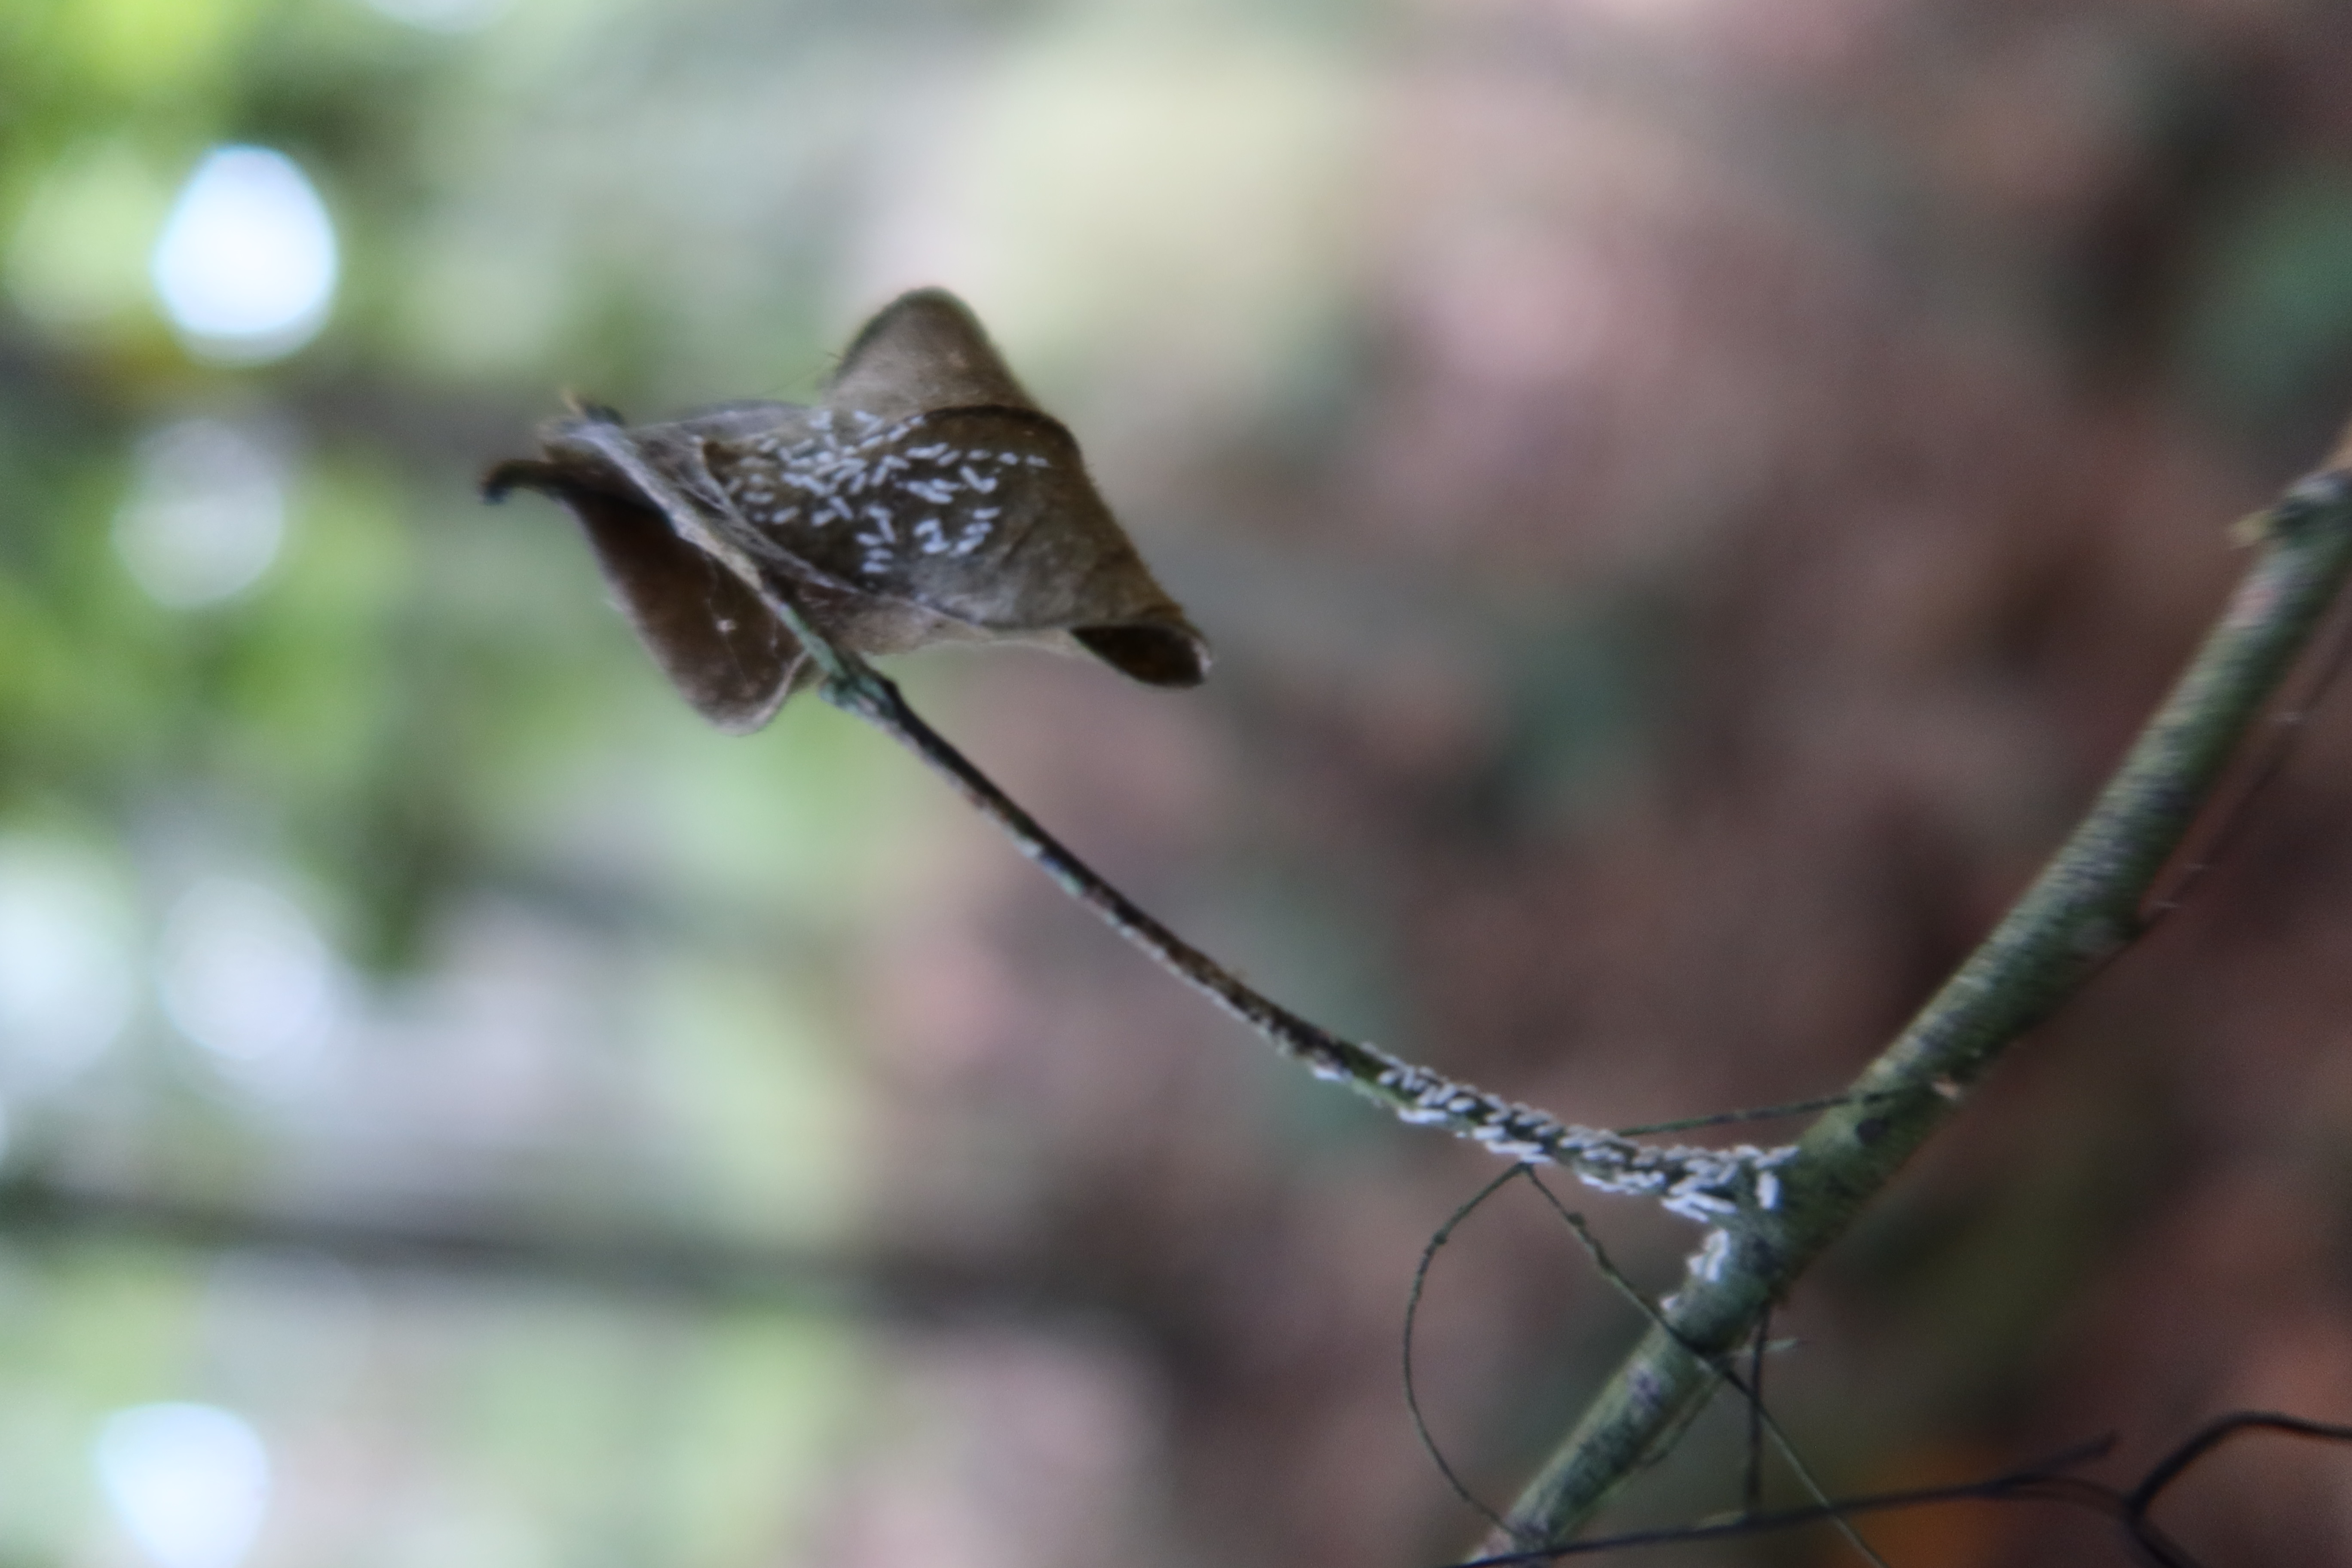
Label: Mealy bugs